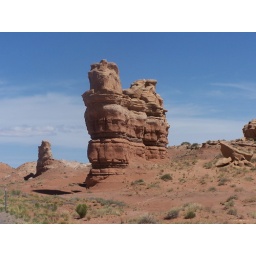
A Hoodoo, strangely eroded standing rock, on the side of the road near Capital Reef NP,Utah. Entrada Sandstone formation.